Nikolay Raevsky

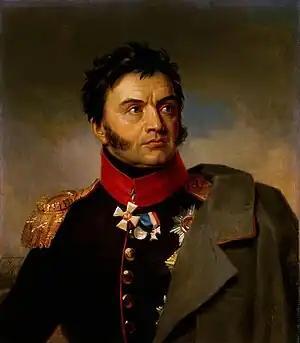
Portrait by George Dawe, before 1825

Nikolay Nikolayevich Raevsky or Rayevsky was a Russian general and statesman who achieved fame for his feats of arms during the Napoleonic Wars. His family left a lasting legacy in Russian society and culture.